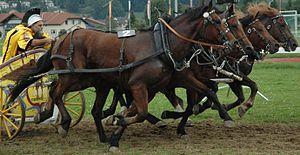
Jean-Pierre Rochat et son attelage à quatre chevaux lors de la course de chars romains au Marché-Concours de Saignelégier.
Jean-Pierre Rochat, né le 24 novembre 1953 à Bâle, est un paysan et écrivain suisse.